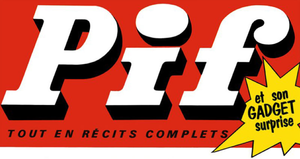
Titre de page du magazine Pif Gadget sur le numéro 1, 24 février 1969.